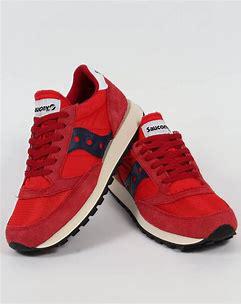
Brand: Saucony
Model: Jazz